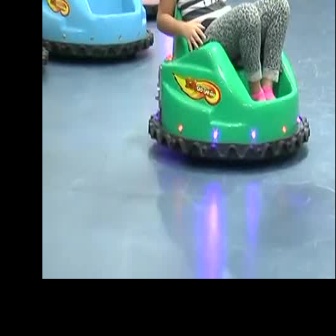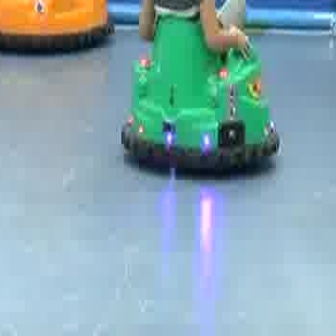
  Please identify the target specified by the bounding box [147,2,311,165] in the first image and locate it in the second image. Return the coordinates in [x_min,y_min,x_max,y_max] format.
Answer: [118,12,276,171]